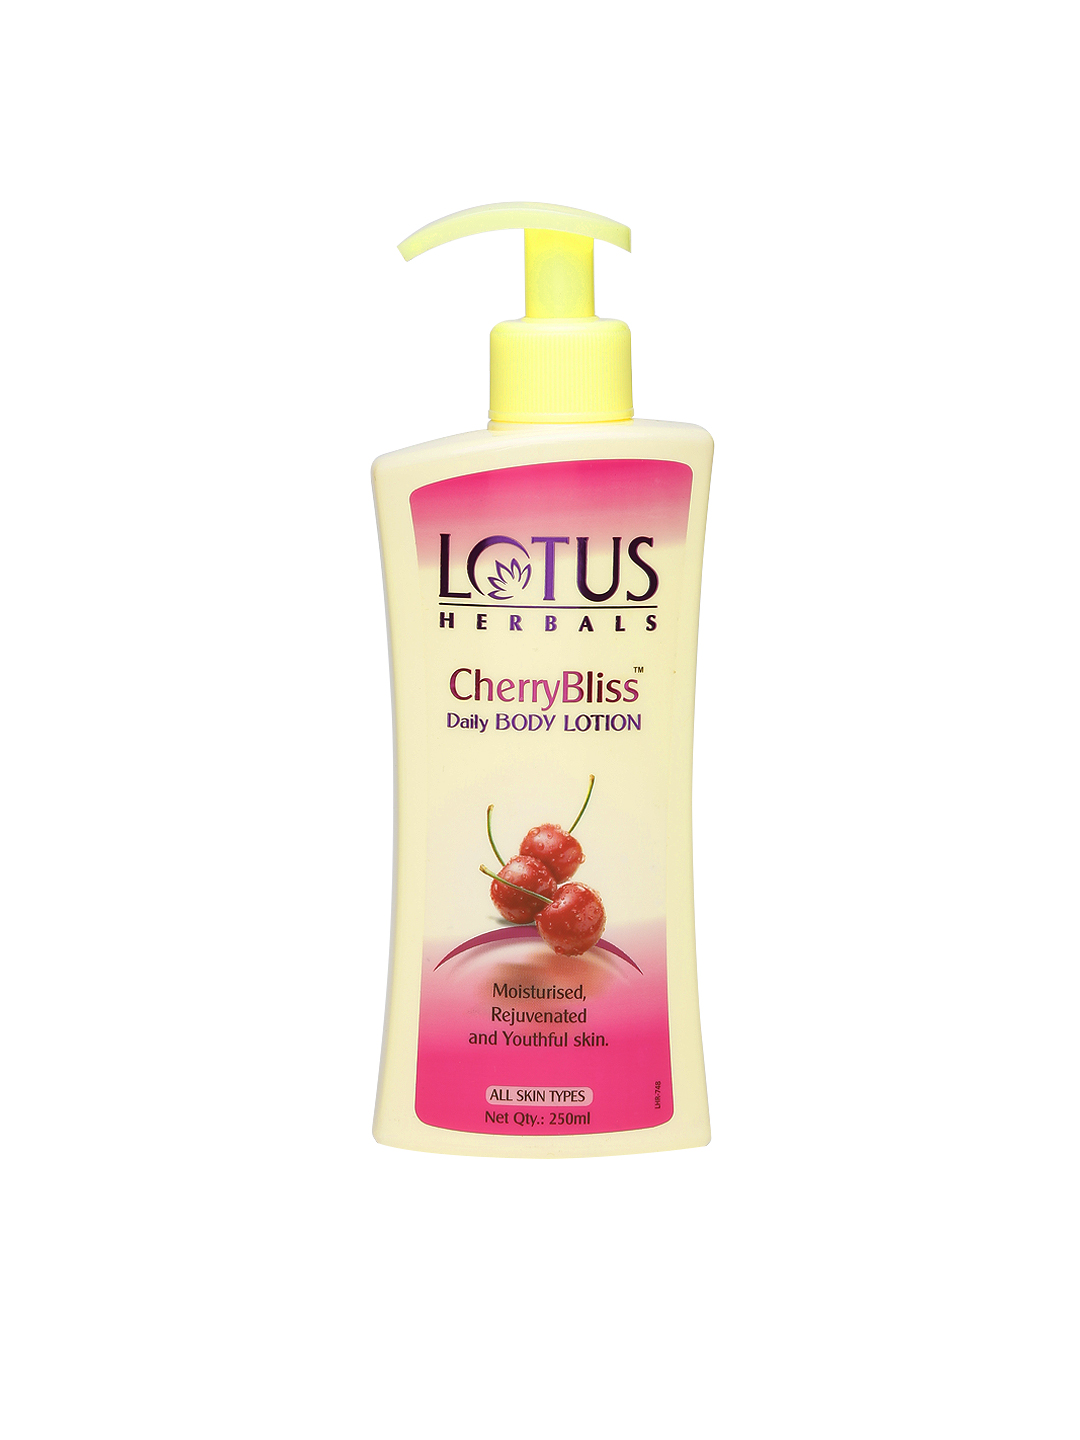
Lotus Herbals Cherry Bliss Body Lotion
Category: Personal Care / Bath and Body / Body Lotion
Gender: Women
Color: Cream
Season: Spring 2017
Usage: NA